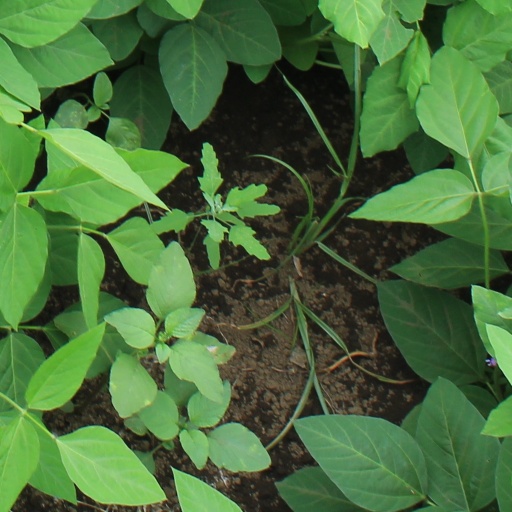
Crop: soybean